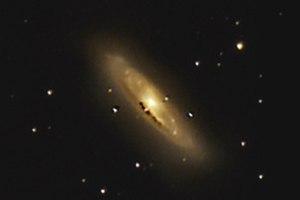
Les objets de Messier sont une liste d'objets astronomiques catalogués par l'astronome français Charles Messier dans son Catalogue des Nébuleuses et des Amas d'Étoiles, publiée en 1771, puis étendue dans sa dernière édition en 1966.